2008–09 Tottenham Hotspur F.C. season

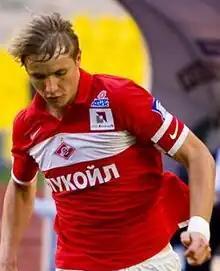
Roman Pavlyuchenko scored his first league goal in Tottenham's first win over Bolton Wanderers at White Hart Lane

Tottenham's league season got off to a poor start with a 2–1 loss to Middlesbrough at the Riverside Stadium, followed a week later by another 2–1 defeat to Sunderland, with debutant Djibril Cissé scoring the winning goal in the final minutes. The defeats against Middlesbrough and Sunderland were punctuated with the ongoing transfer saga concerning Dimitar Berbatov and Manchester United; rumours that Berbatov had refused to play (later revealed to be true) began to circulate, along with the theory that this refusal from one of Tottenham's best players was hurting team morale. Tottenham got their first point of the season eight days after the Sunderland loss in a 1–1 draw at Stamford Bridge against title contenders Chelsea. With both the end of August and the summer transfer window approaching, the Berbatov saga ended with him making a transfer to Manchester United for £30.75 million and young striker Fraizer Campbell coming on loan for the entire season. Manchester City had tried to enter the fray in the final hours with a £30 million bid accepted but Berbatov rejected the move. Vedran Ćorluka also completed his move from Manchester City to join Croatian teammate Luka Modrić and provide competition for the right-back position.